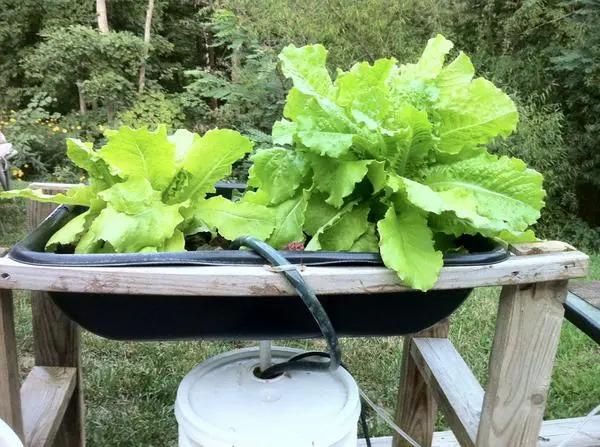
Katika bustani hii ndogo, mimea miwili ya mboga yenye majani mabichi imepandwa kwenye chombo maalum. Chombo hicho kimewekwa juu ya fremu ya mbao na chini yake kuna ndoo nyeupe iliyounganishwa na bomba.